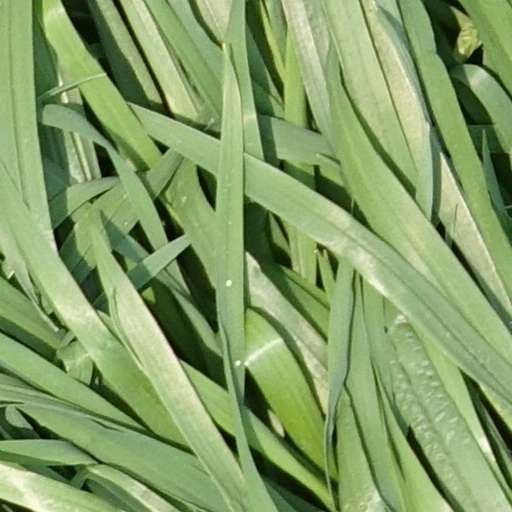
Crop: wheat